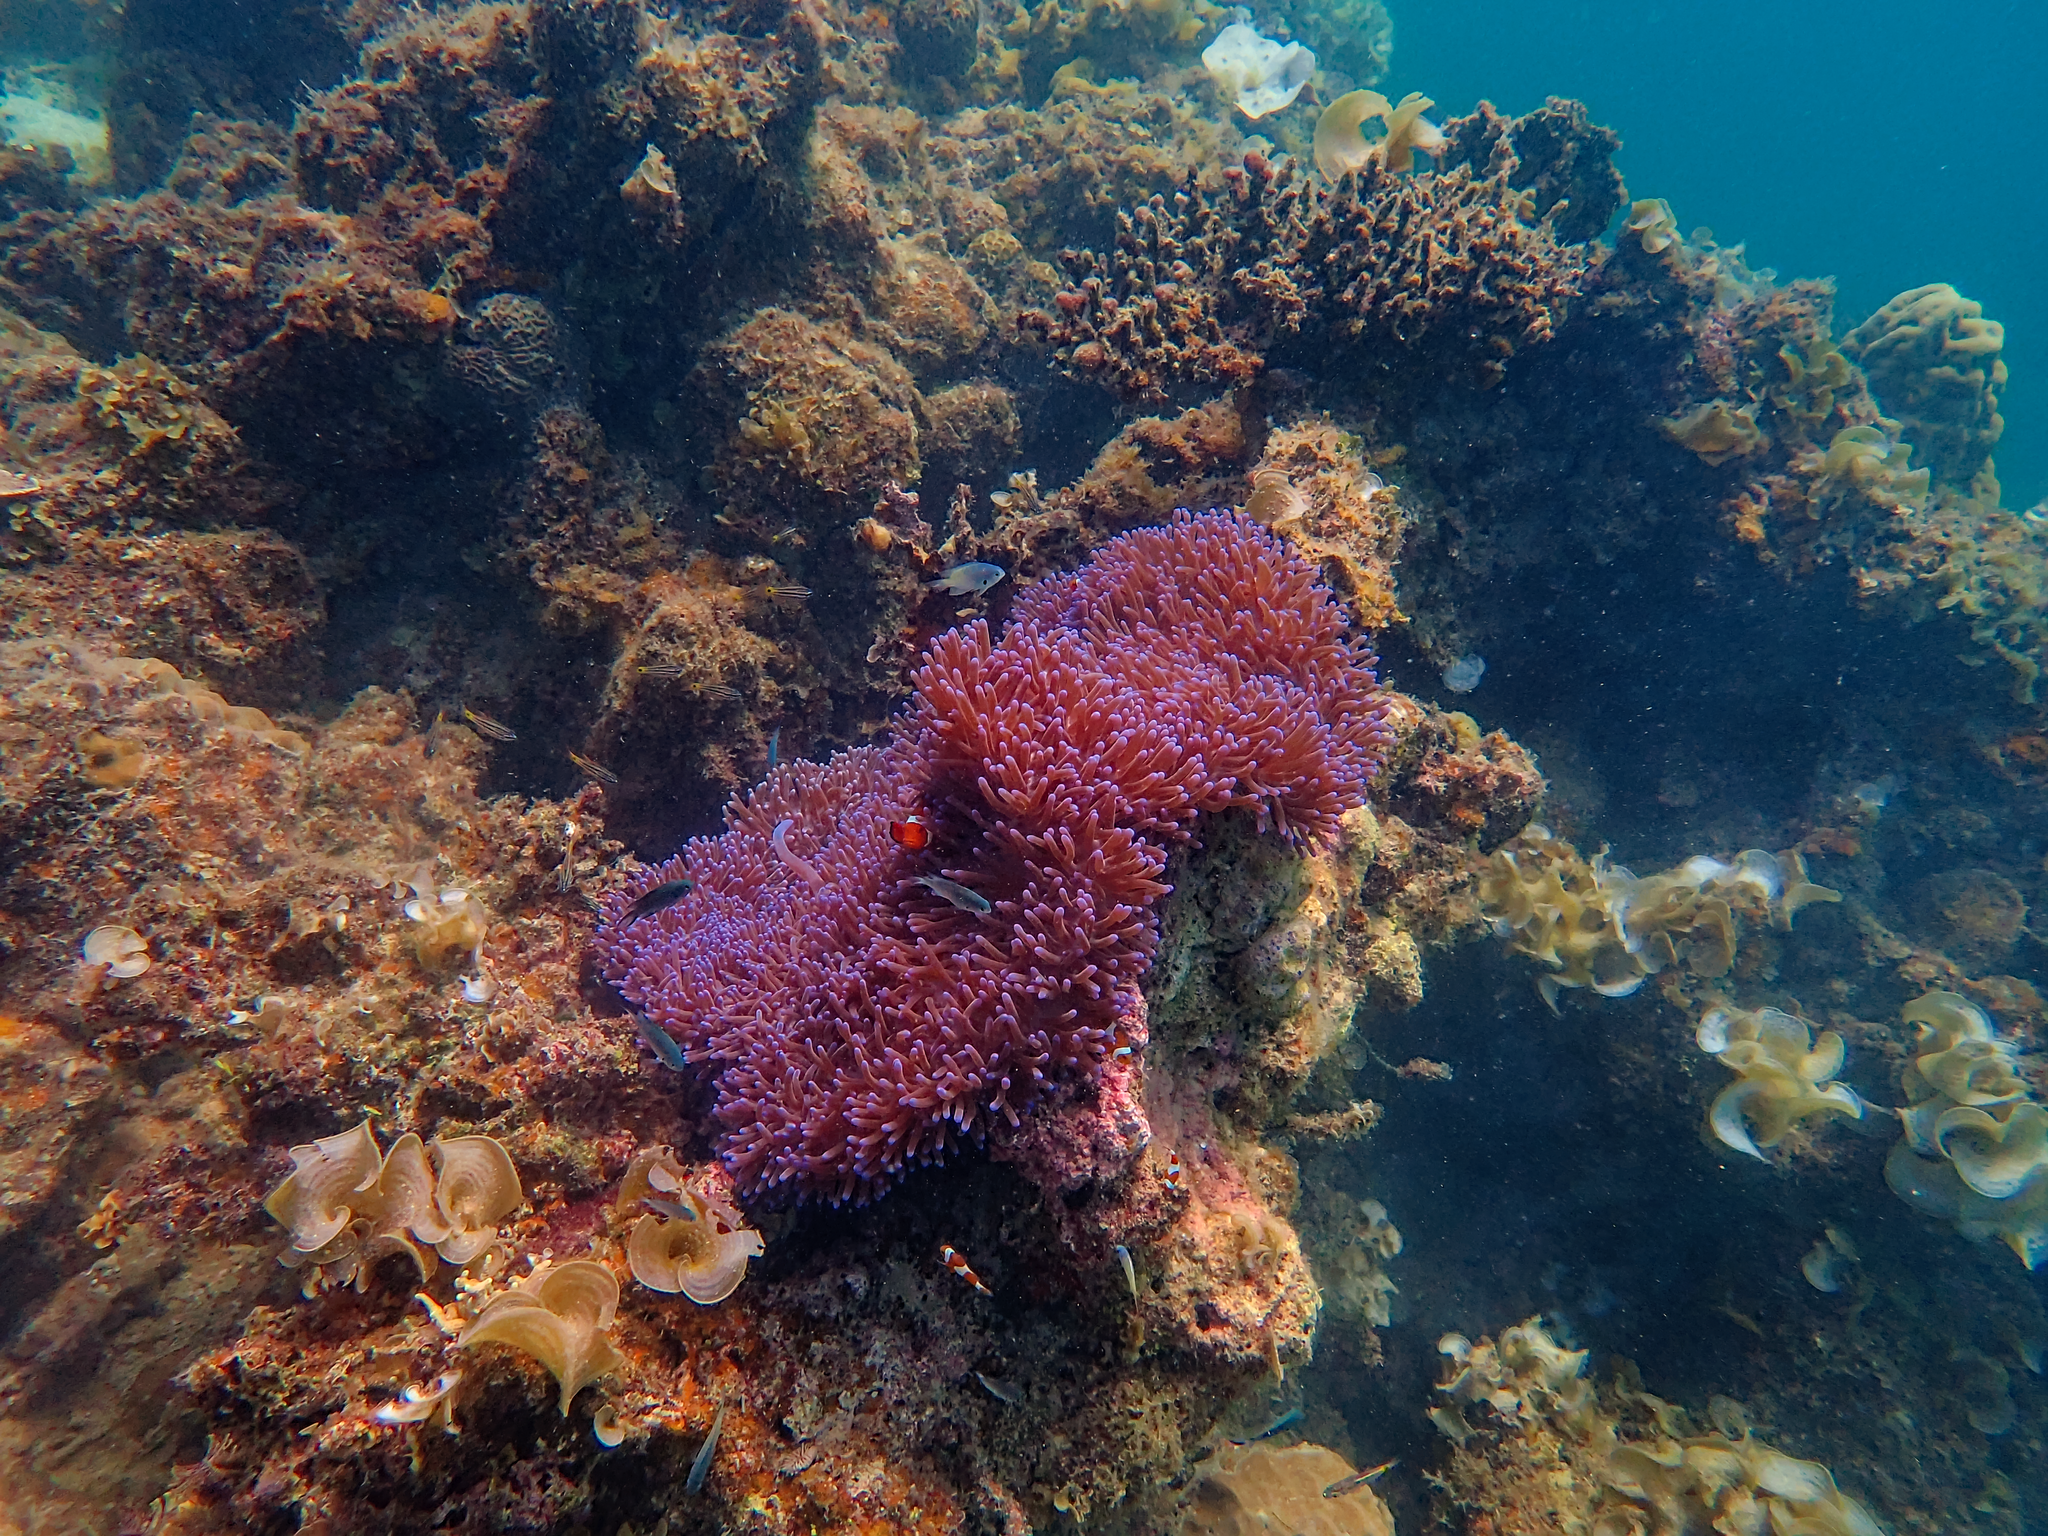
Amphiprion ocellaris (Ocellaris Anemonefish)